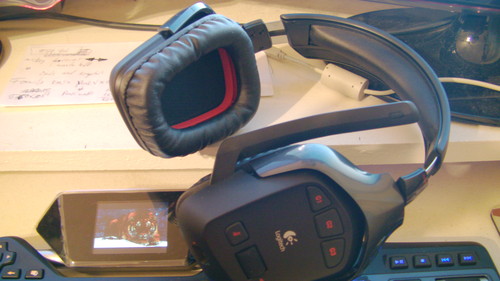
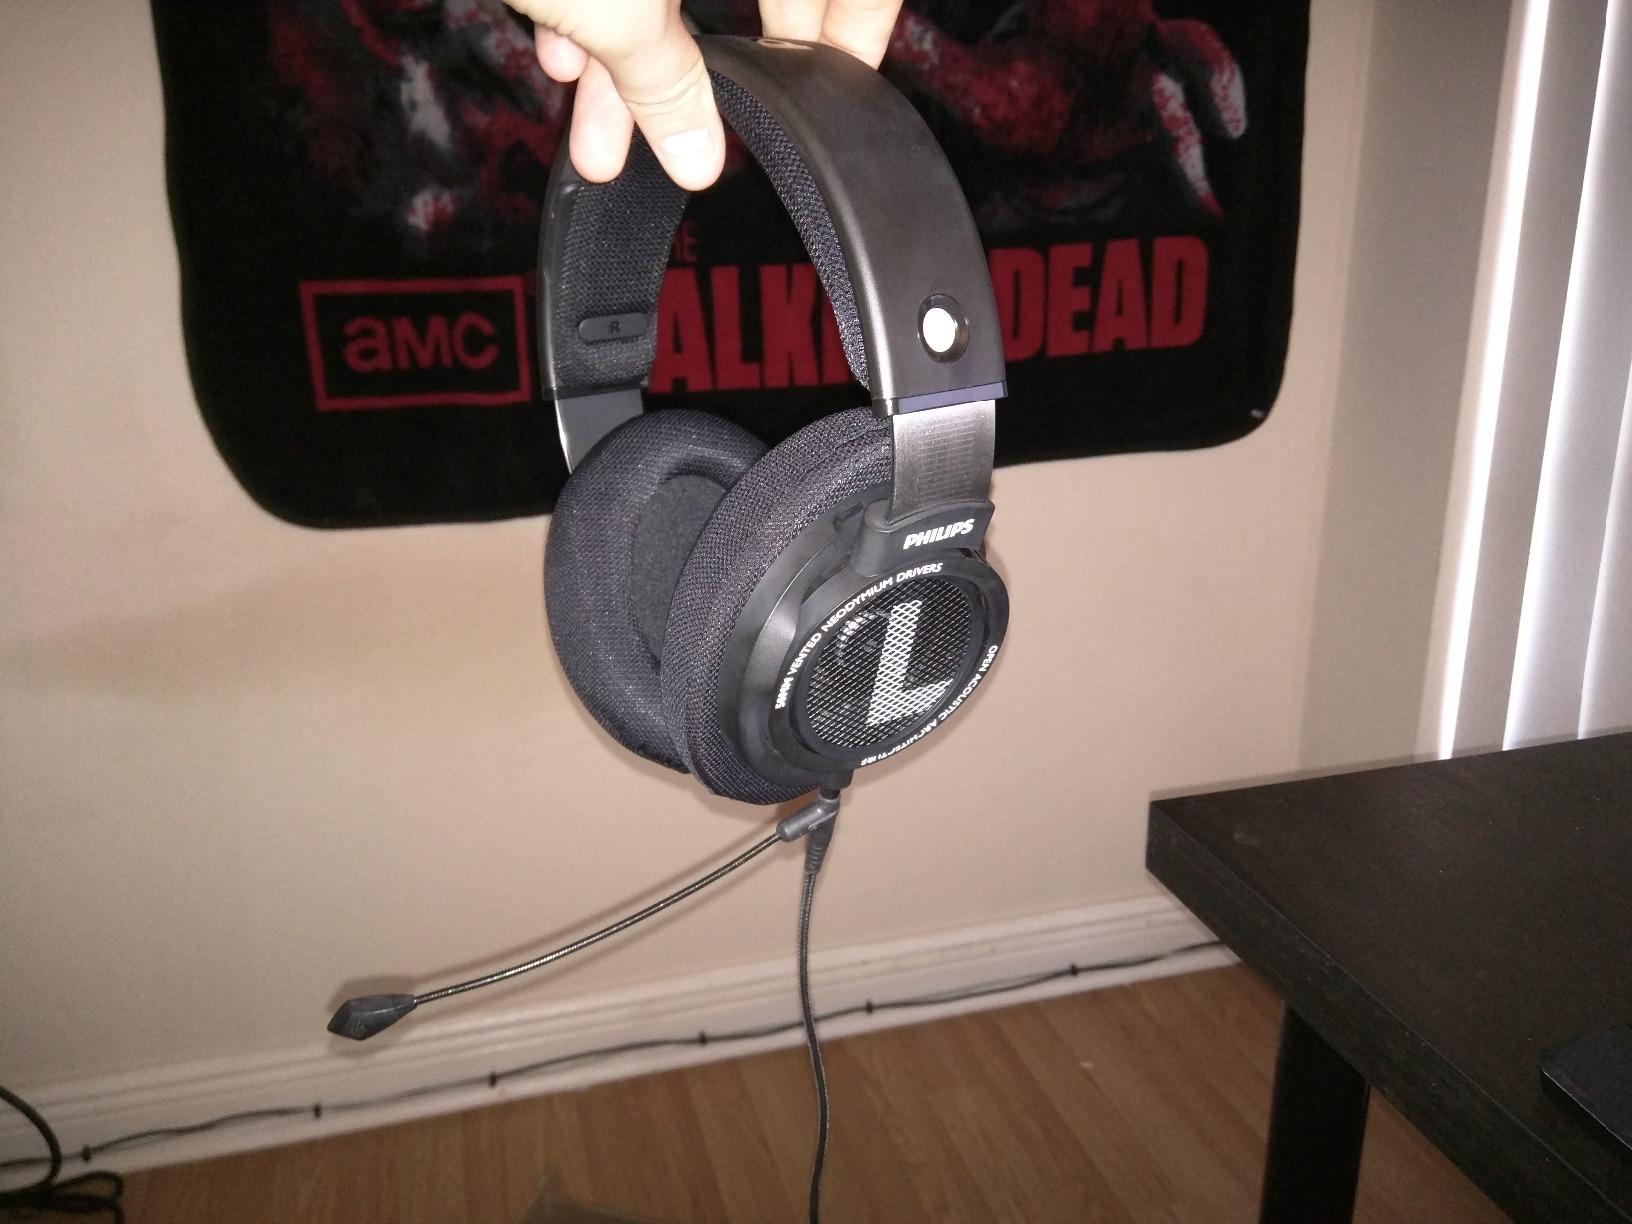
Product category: headphones
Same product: no